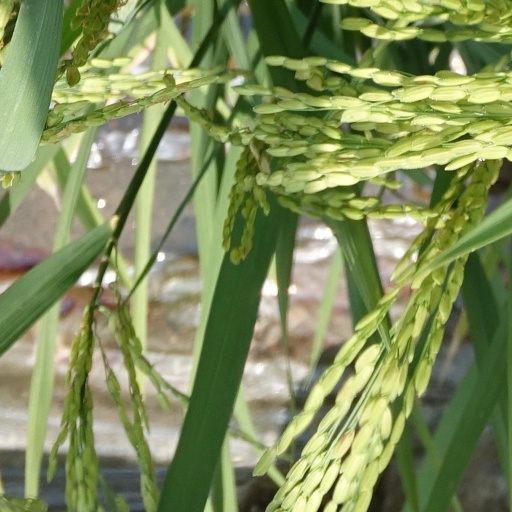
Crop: rice